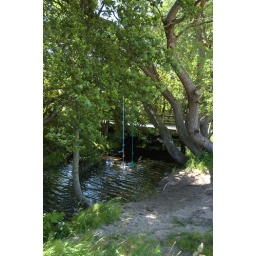
on hot summer days. The water in the stream is cool and the trees give a welcome shade